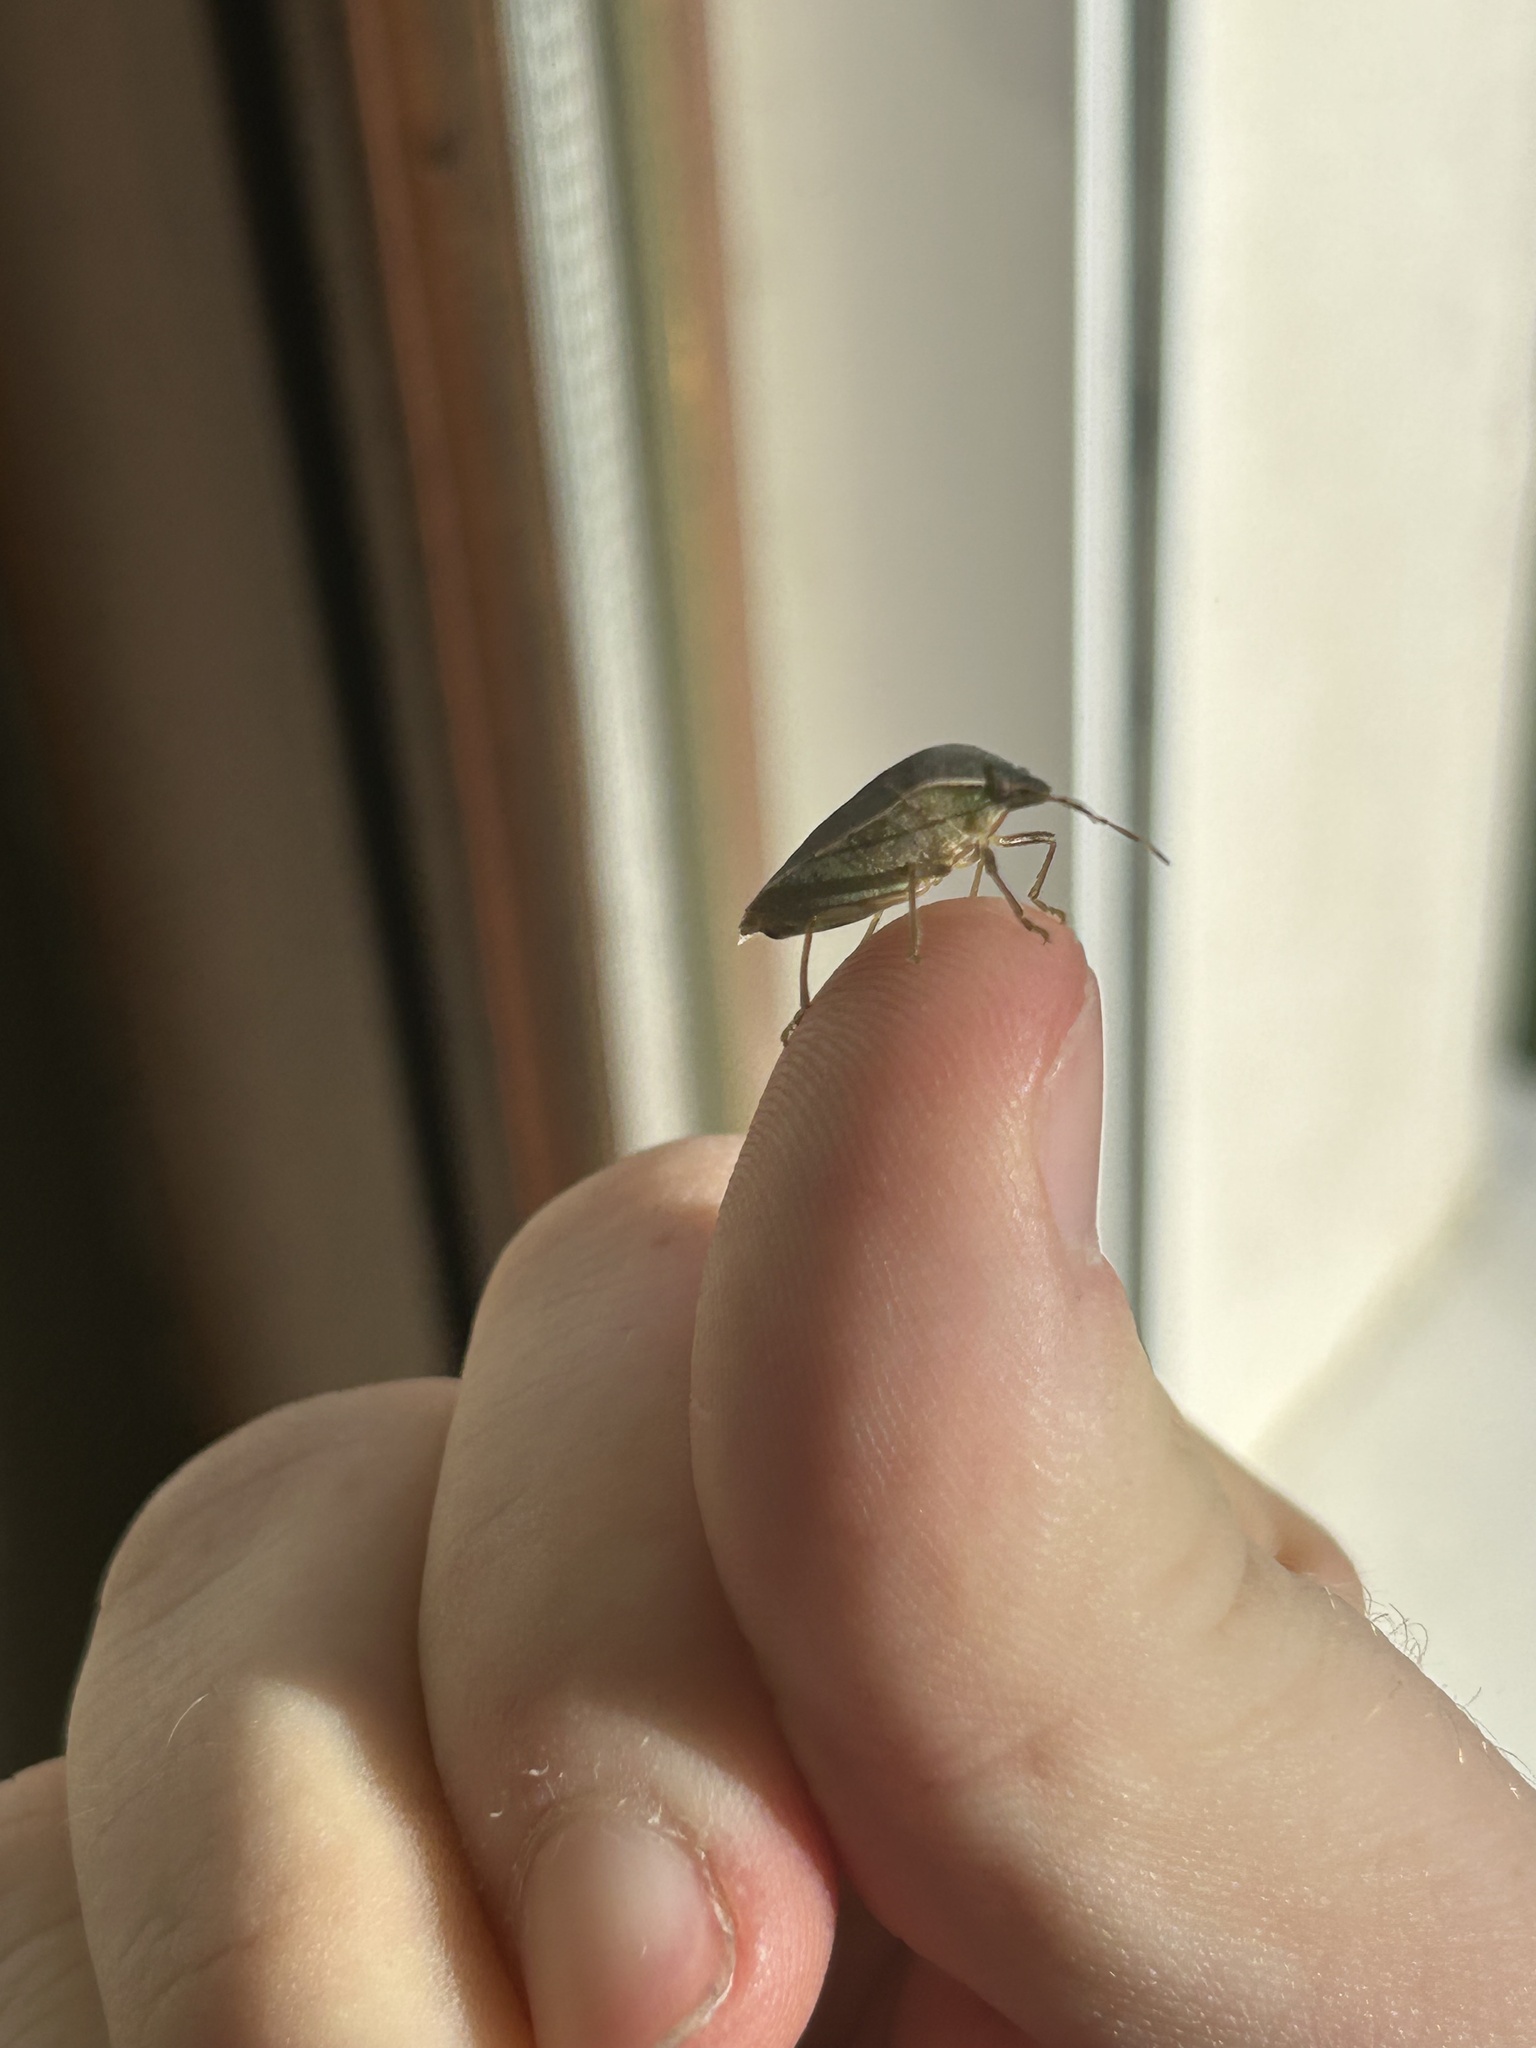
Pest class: stink_bug